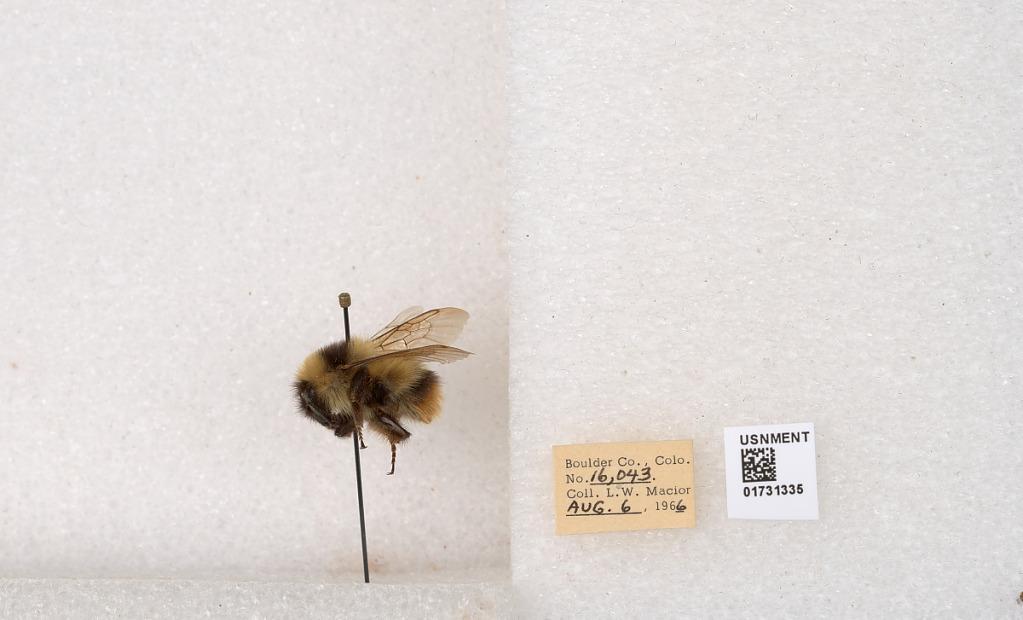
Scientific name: Bombus kirbyellus
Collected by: L. Macior
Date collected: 1966-8-6
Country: United States
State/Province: Colorado
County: Boulder
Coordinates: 40.0925, -105.358